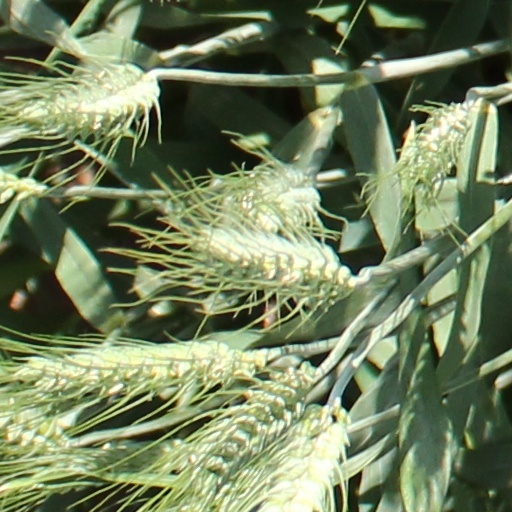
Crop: wheat